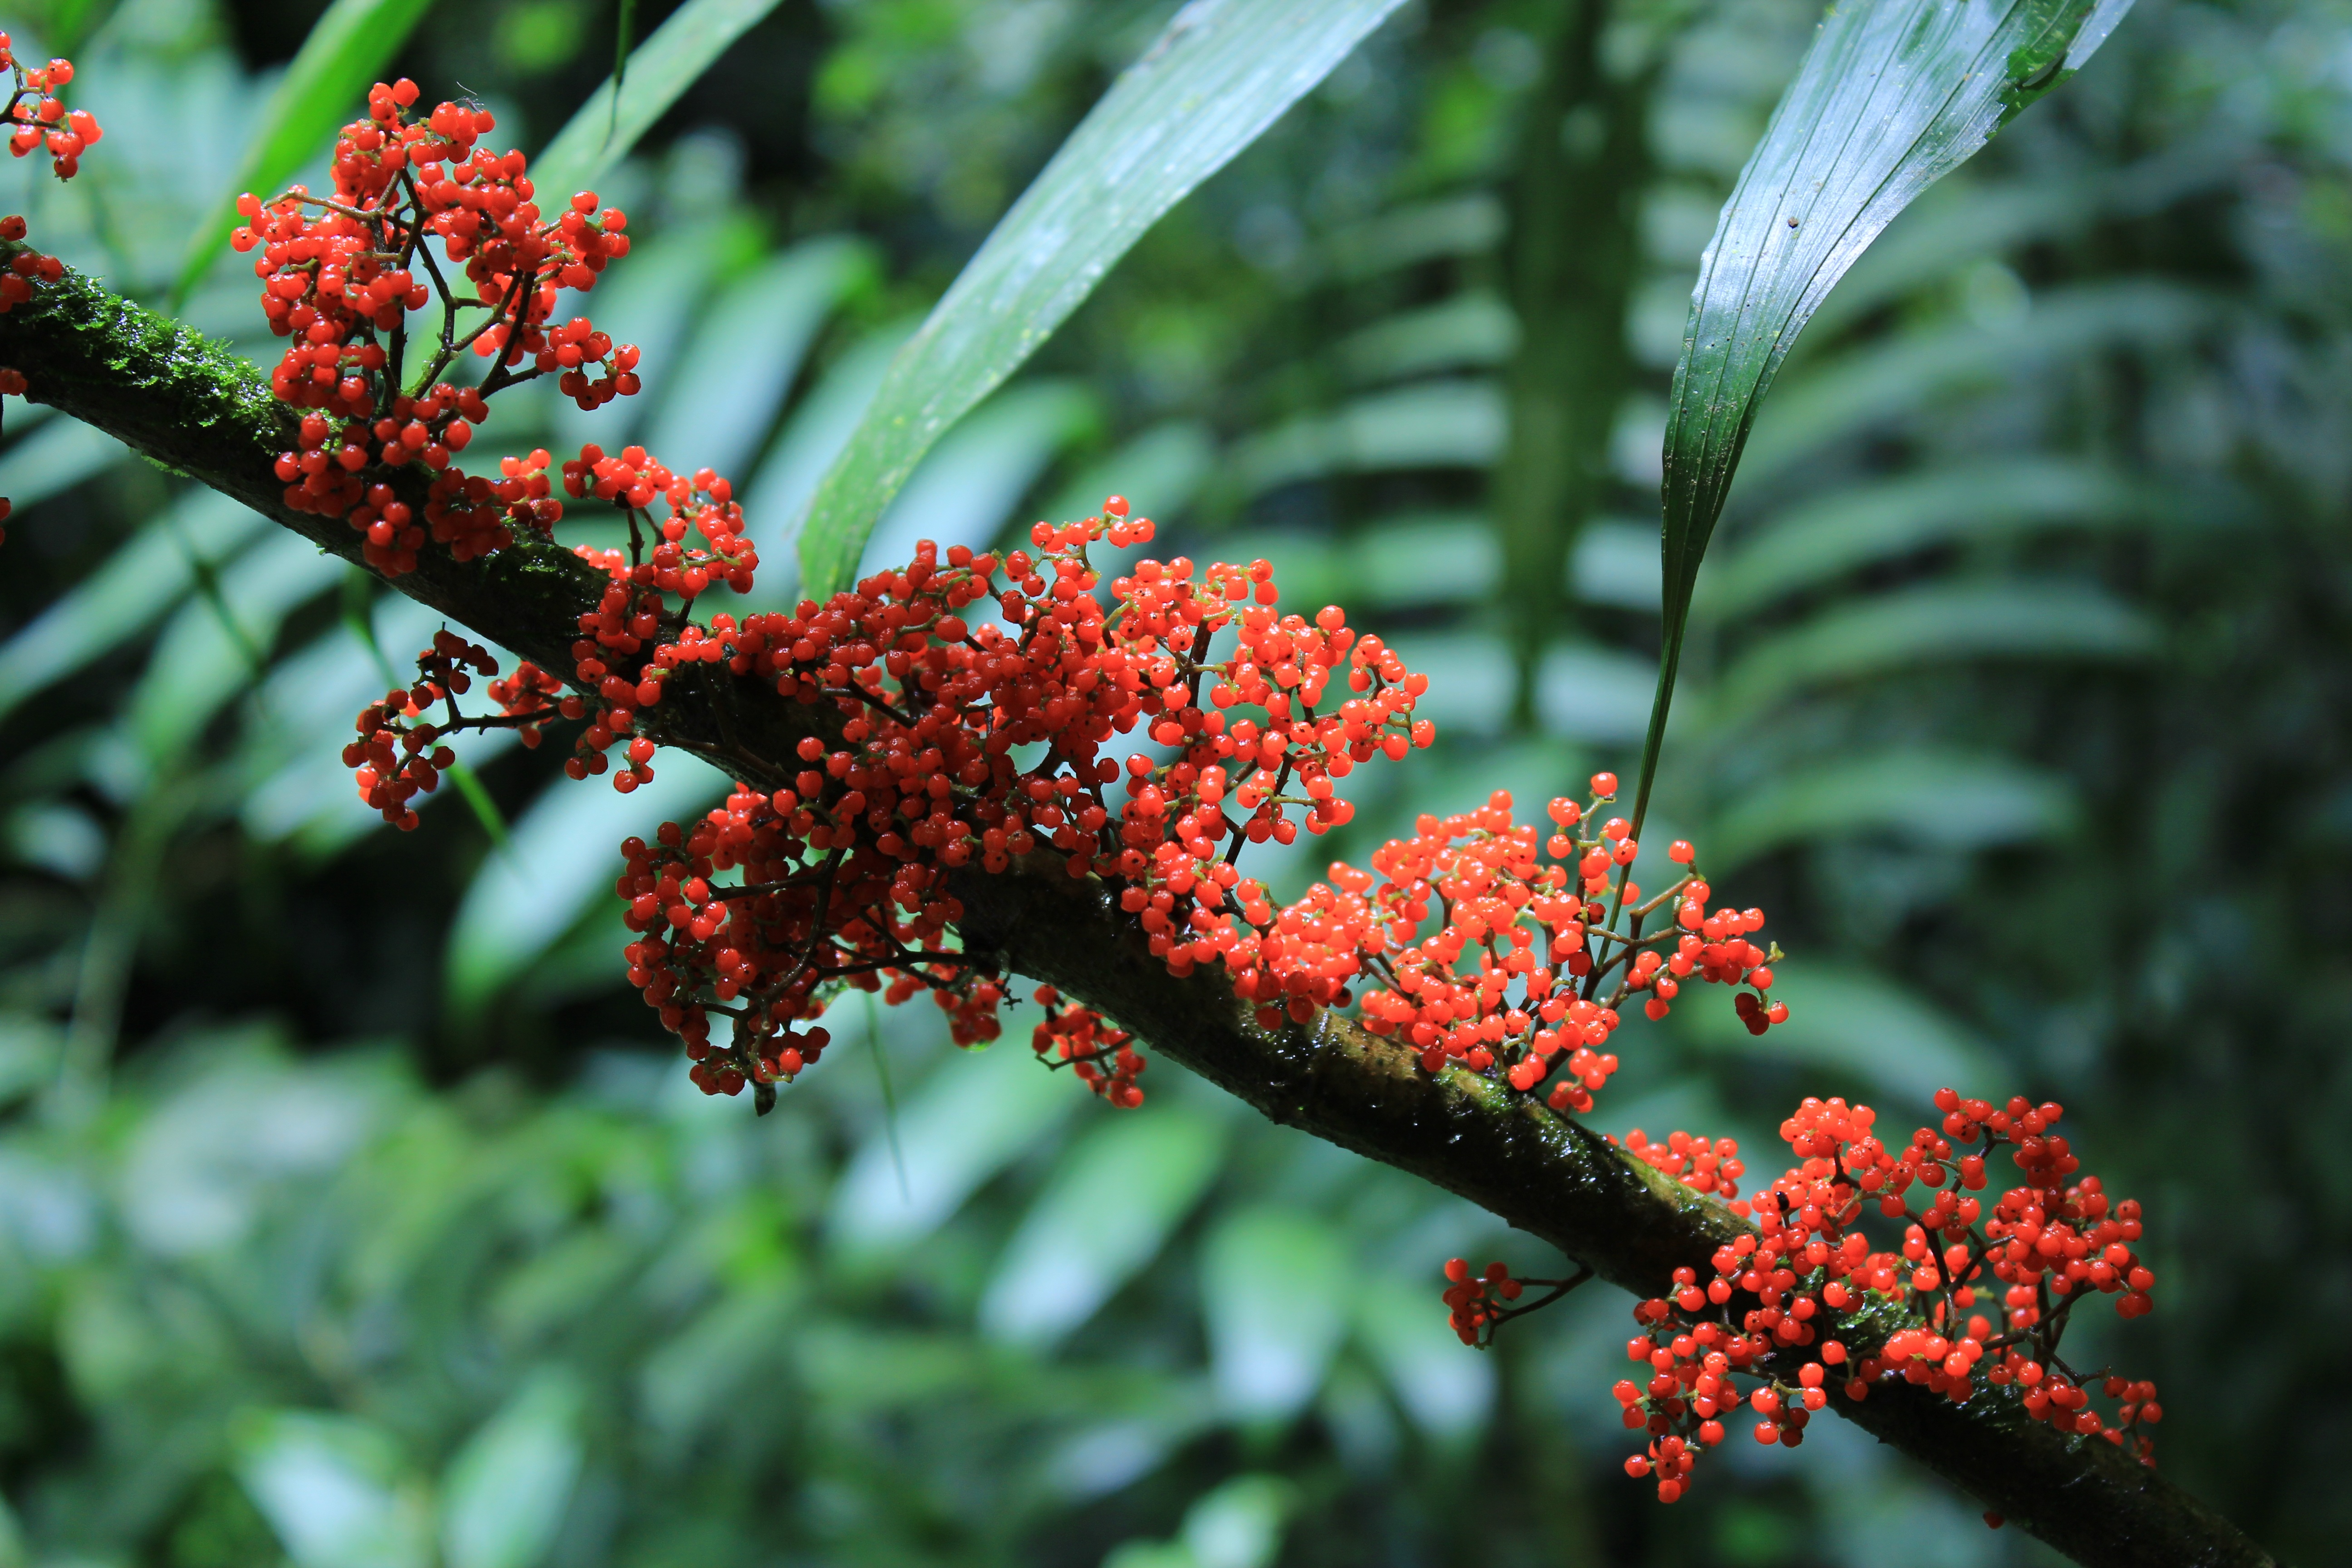
tree, nature, blossom, plant, leaf, flower, bloom, travel, green, red, jungle, produce, tropical, evergreen, autumn, holiday, botany, flora, fern, wildflower, shrub, rainforest, postcard, exotic, rowan, tropics, macro photography, costa rica, flowering plant, around the world, central america, cloud forest, woody plant, land plant